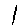
Label: 1